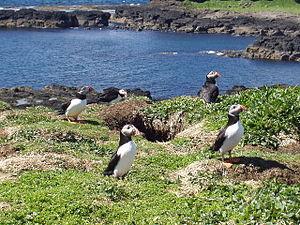
Les îles Treshnish sont un groupe d'îles appartenant à l'archipel des Hébrides intérieures en Écosse. Ces îles sont situées à cinq kilomètres à l'ouest de Mull, dans la mer des Hébrides, et font partie du Council area d'Argyll and Bute.